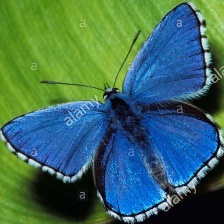
Species: ADONIS
Butterfly family (ImageNet category): lycaenid_butterfly